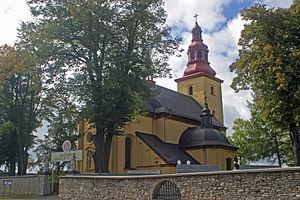
Myszków [ˈmɨʂkuf] est une ville de la voïvodie de Silésie et du powiat de Myszków. Elle s'étend sur 73,59 km² et comptait environ 32 721 habitants en 2010.